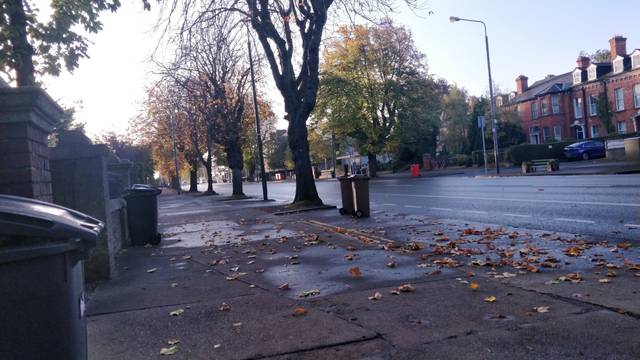
Region: Ireland
Coordinates: 53.326, -6.242